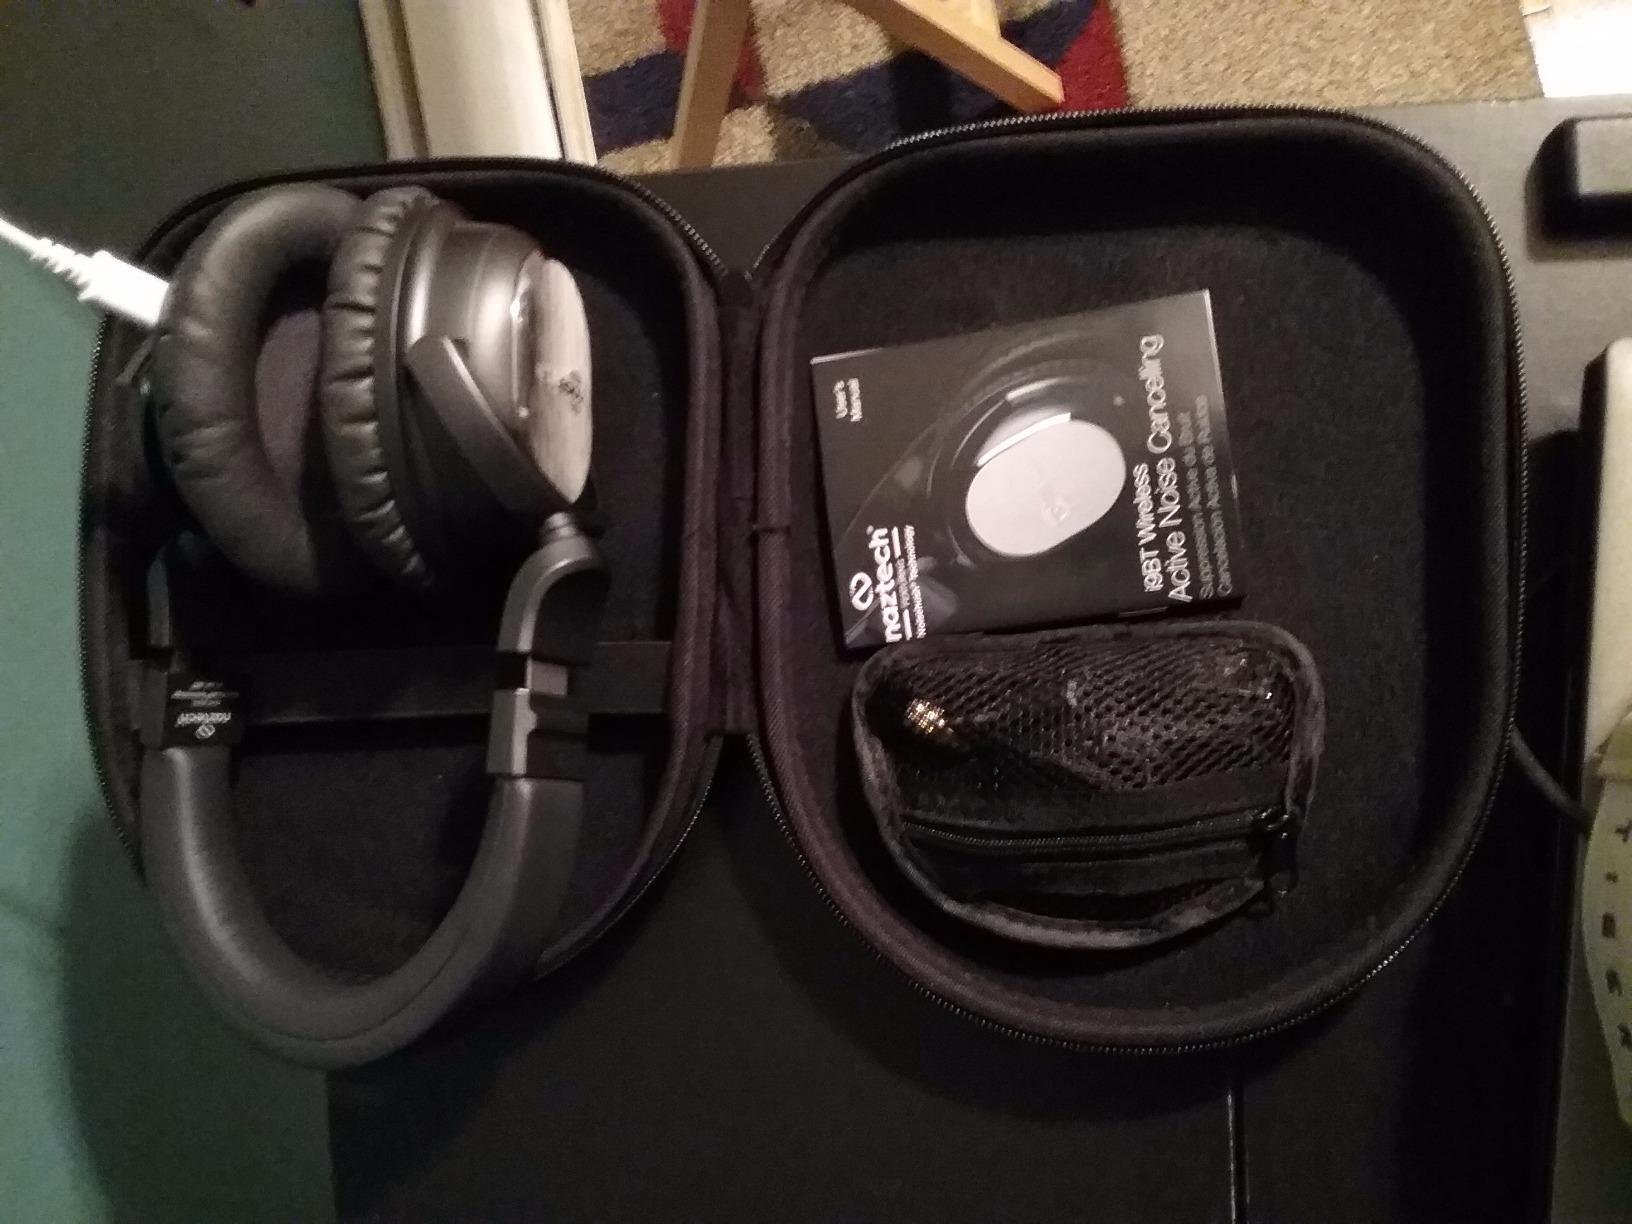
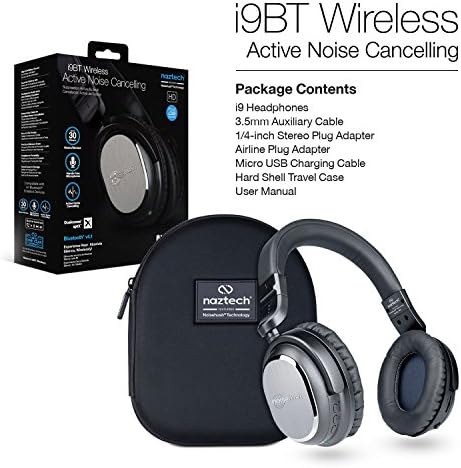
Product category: headphones
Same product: yes